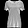
Label: T - shirt / top